Lake Village Commercial Historic District

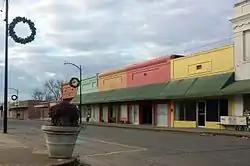

The Lake Village Commercial Historic District encompasses the historic commercial heart of Lake Village, Arkansas, the county seat of Chicot County in the Mississippi River delta region of southeastern Arkansas. The district covers about six square blocks of downtown Lake Village, bounded roughly by Jackson Street to the north, Lakeshore Drive to the east, Church Street to the south, and Chicot Street to the west. This area represents the growth of Lake Village during its period of greatest prosperity, between 1906 and 1960. The city's growth was spurred by the arrival of the railroad in 1903, and most of the district's buildings were built between 1900 and 1930. Most of the buildings are vernacular commercial buildings; the John Tushek Building at 202 Main Street is one interesting example of Beaux Arts styling, and 218–222 Main Street has some Italianate styling. The district includes the Lake Village Confederate Monument, which has been a local landmark since 1910.